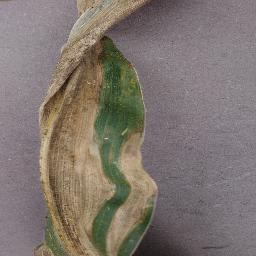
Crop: corn
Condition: (maize)_northern_blight